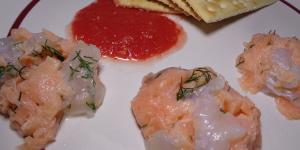
carpaccio de salmon y bacalao con tomate